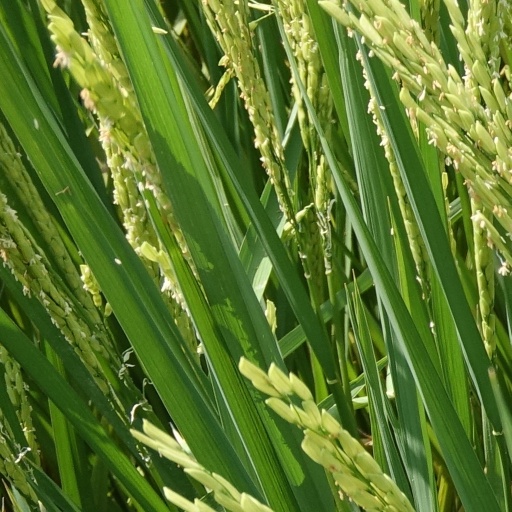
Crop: rice